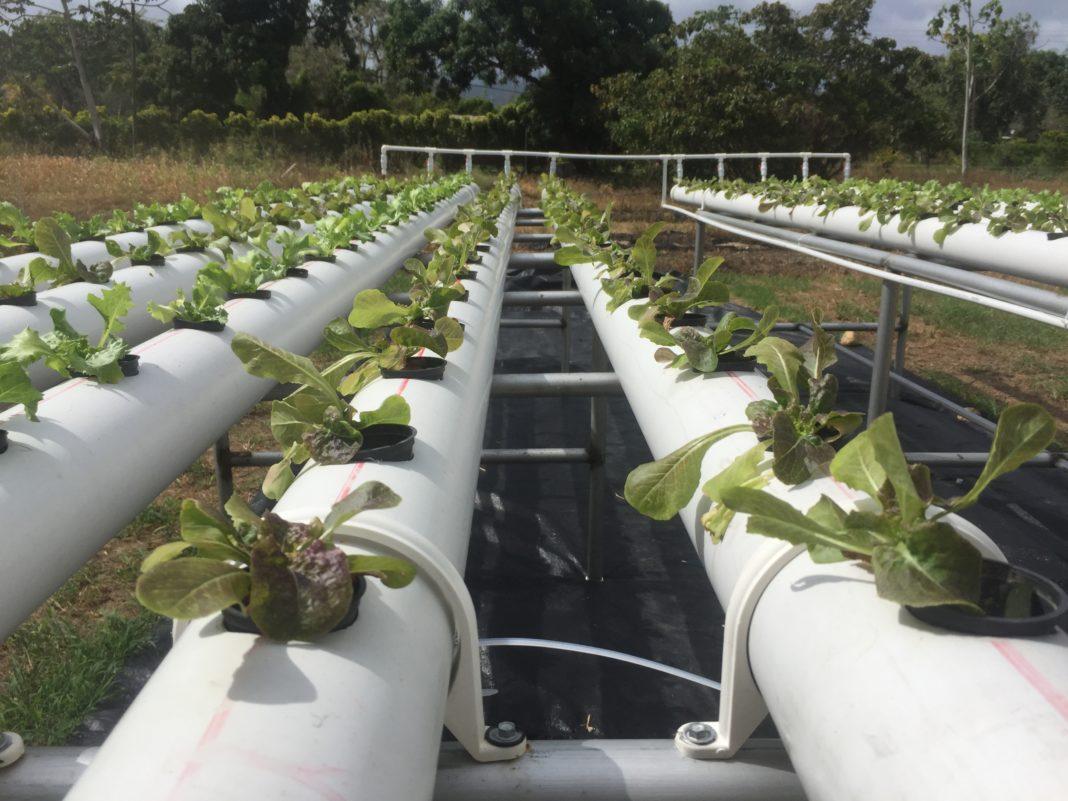
Mimea iliyokuwa na kustawi vizuri iliyooteshwa kwa kutumia njia na mfumo wa kilimo cha kisasa cha kihaidroponi, kinachohusisha matumizi ya maji yaliyotiwa virutubisho mbalimbali na muhimu kwaajili ya ukuaji wa mimea bila kuhusisha matumizi ya udongo.